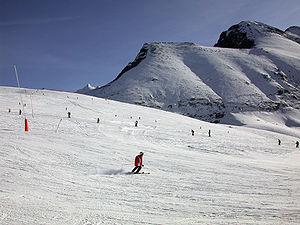
Marcel Ichac, né le 22 octobre 1906 à Rueil-Malmaison et mort le 9 avril 1994 à Ézanville, est un cinéaste, photographe, explorateur et alpiniste français.